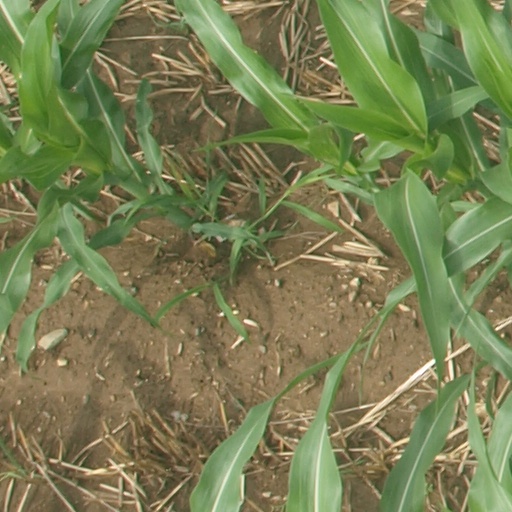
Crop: maize; corn